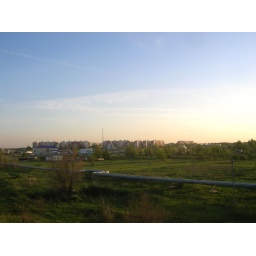
the view of my town from the bridge over the train tracks.